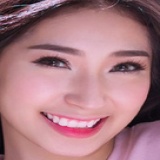
ca sĩ Khổng Tú Quỳnh